San Luis Obispo County Regional Airport

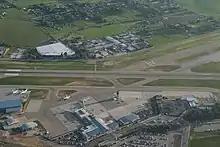
View of San Luis Obispo Airport with the new terminal on the left and the old terminal on the right

A new passenger terminal replaced the older, smaller facility towards the north end of the airfield. A ground-breaking ceremony was held on October 8, 2015, and opened on November 1, 2017. The new terminal features modern check-in counters and security screening, a pet relief area in a central courtyard, a post-security food stand, multiple gates with waiting areas, and two all-glass jet bridges in addition to the ground level gates. Artwork in the lobby includes tail sections and an engine nacelle from a Boeing 747. The airport is designed to accommodate up to 1.2 million passengers per year, well above the 450,000 seen by the airport at the time of construction.